2012 Major League Baseball Home Run Derby

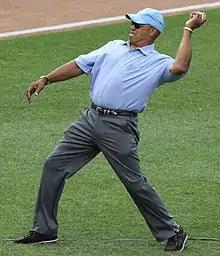
Reggie Jackson throwing out the first pitch before the Home Run Derby

Each participant is thrown pitches by a pitcher of his choice. The hitter has the option of not swinging at a pitch without penalty. If he swings at a pitch and misses or hits the pitch anywhere but in home run territory, it is considered an out. Each player hits until he records ten outs in each round. When nine outs are reached in each round, the "gold money ball" comes into play, in which State Farm donates a certain amount of money to charities if a home run is hit. This repeats until the batter records the final out.